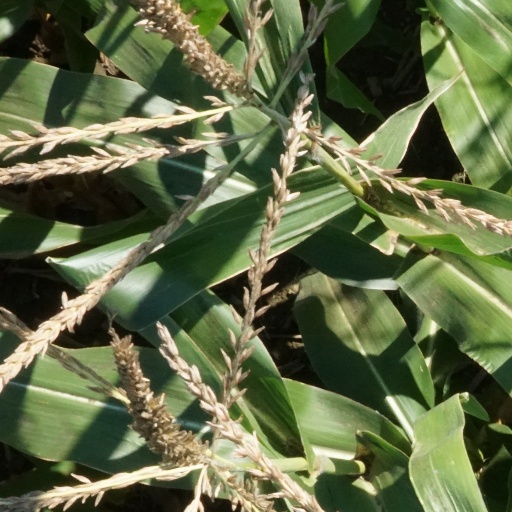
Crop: maize; corn